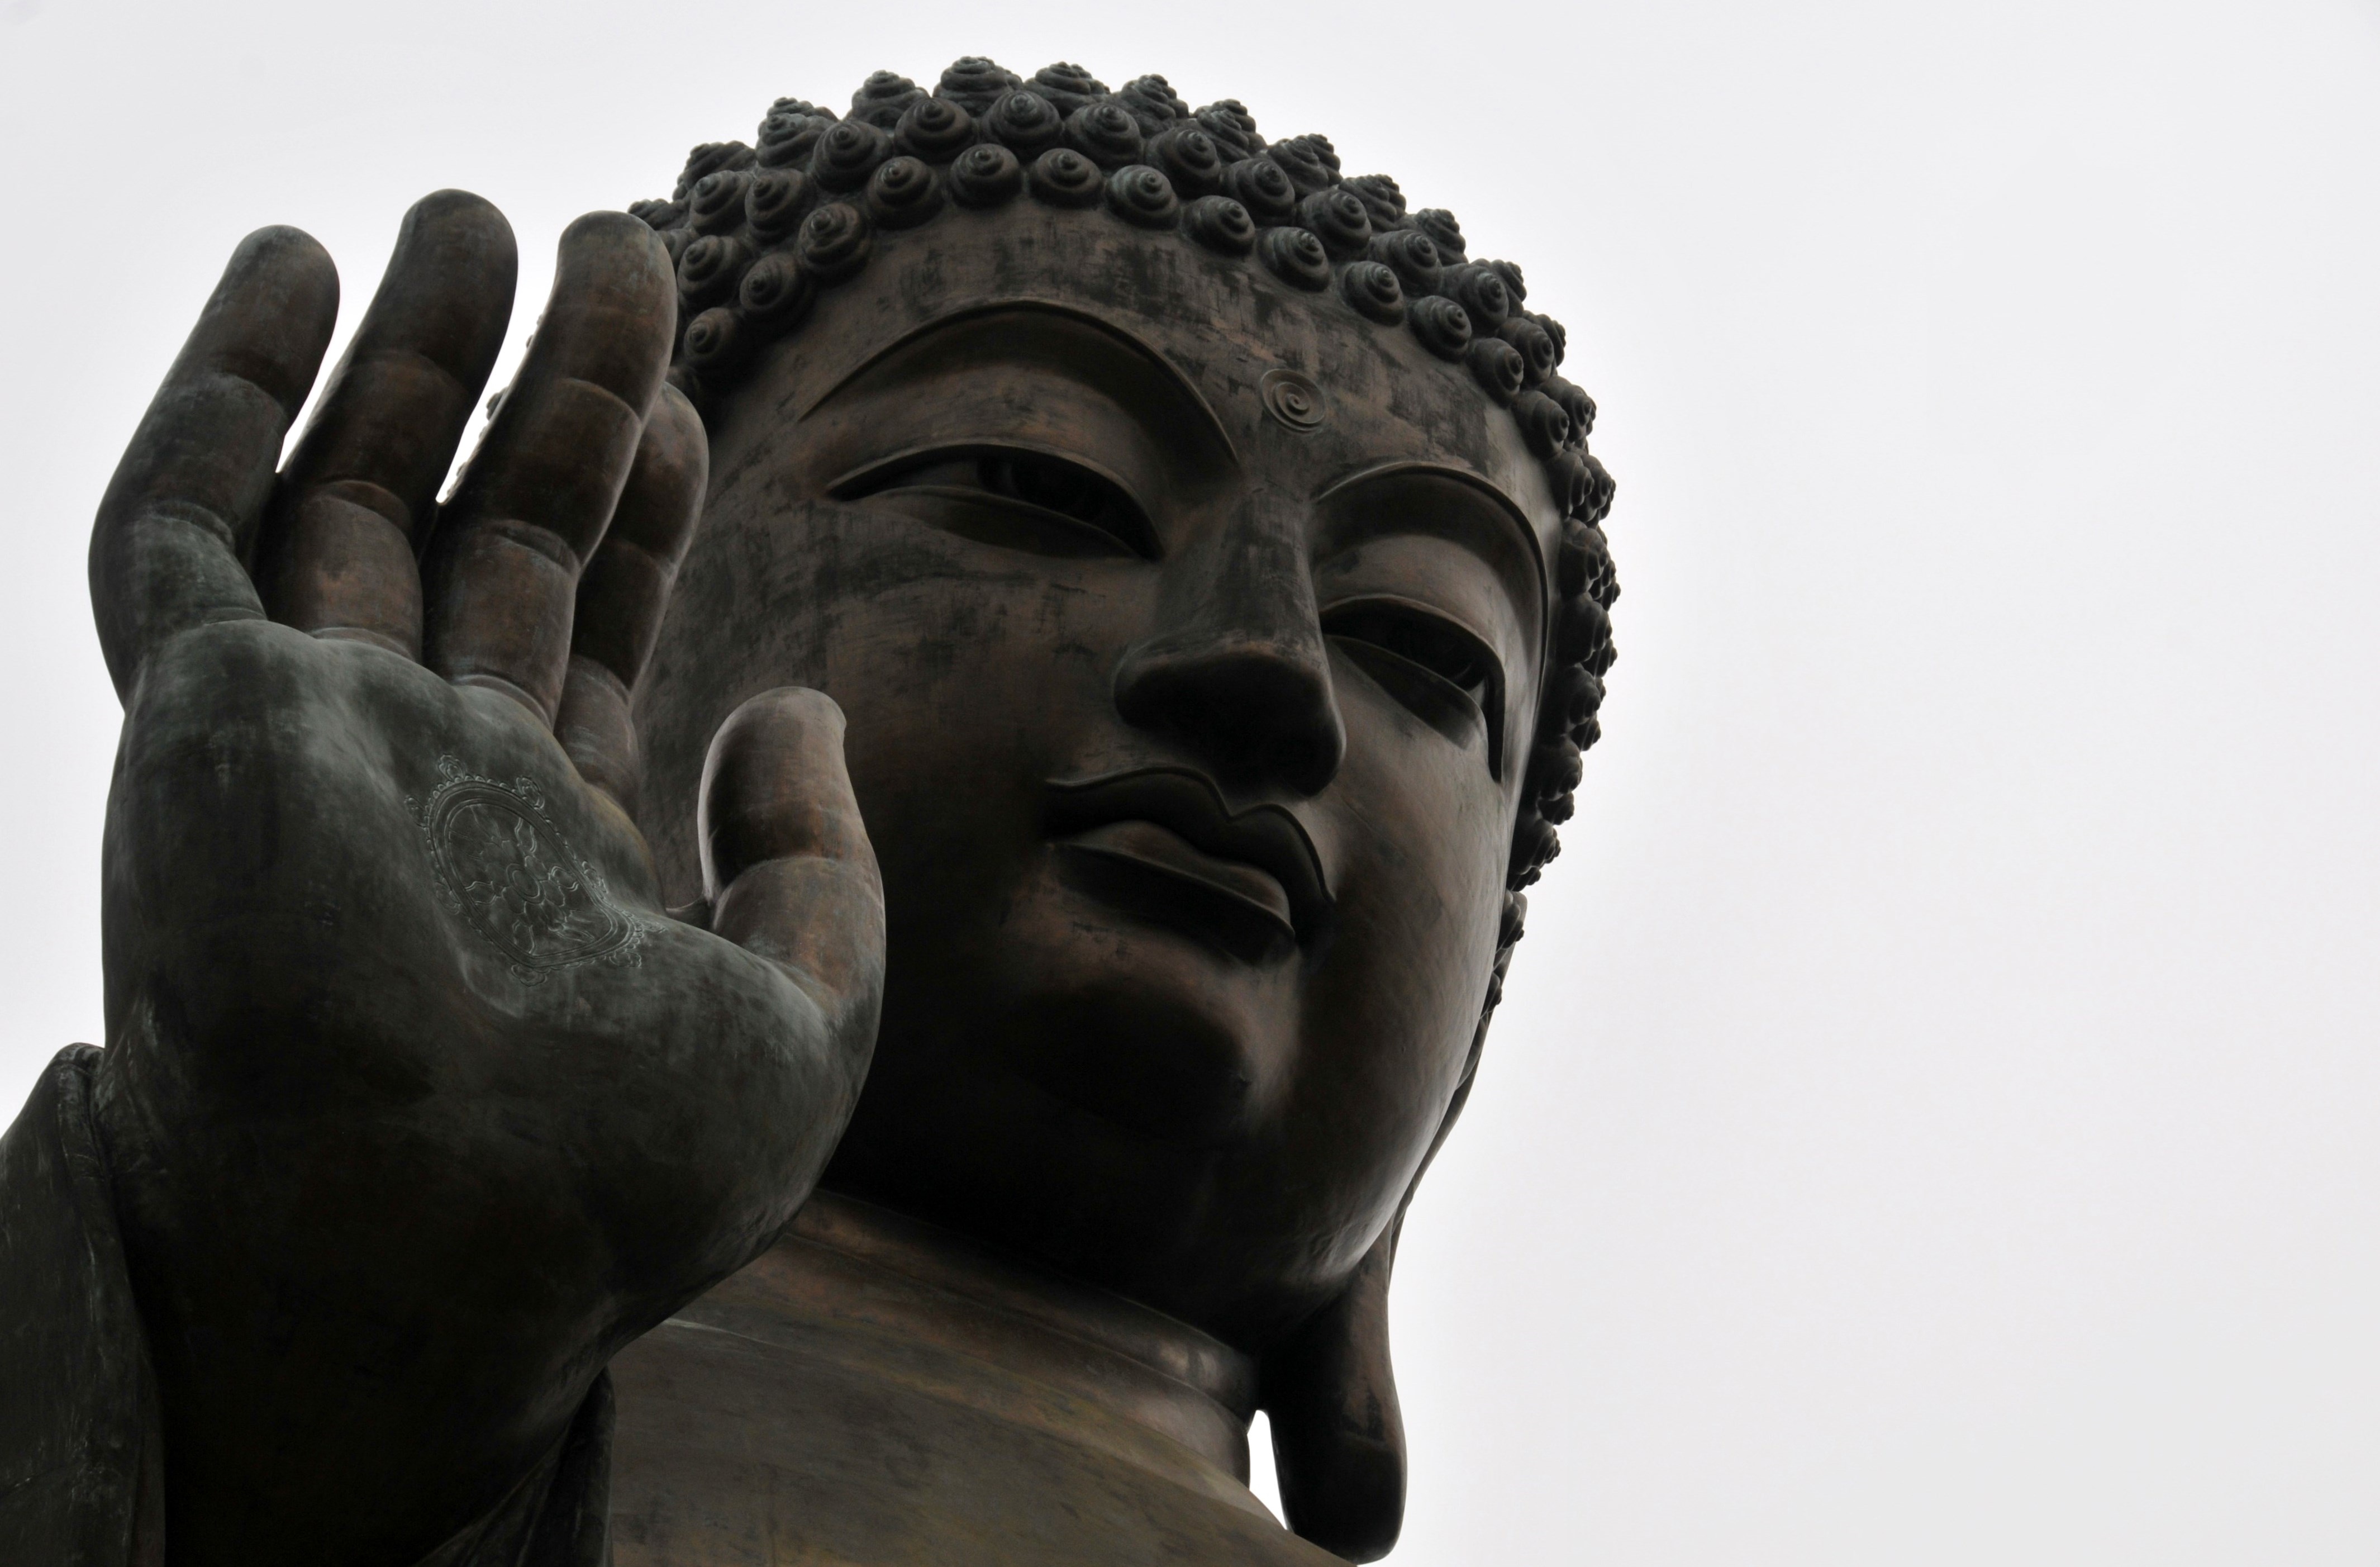
monument, statue, peace, black, monochrome, sculpture, art, temple, head, lotus, buddha, carving, hongkong, china